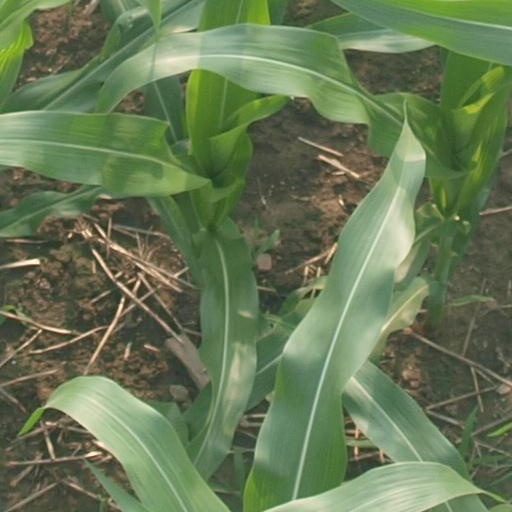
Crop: maize; corn